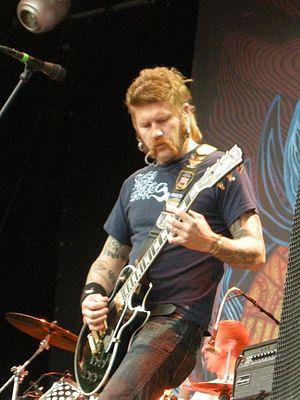
Mastodon est un groupe de sludge progressif américain, originaire d'Atlanta, en Géorgie. Le groupe se compose du bassiste et chanteur Troy Sanders, du guitariste et chanteur Brent Hinds, du guitariste Bill Kelliher, et du batteur et chanteur Brann Dailor. Le groupe est reconnu pour son mélange unique de rock et metal aux sonorités sludge, progressives et heavy, à haute teneur en passages psychédéliques.